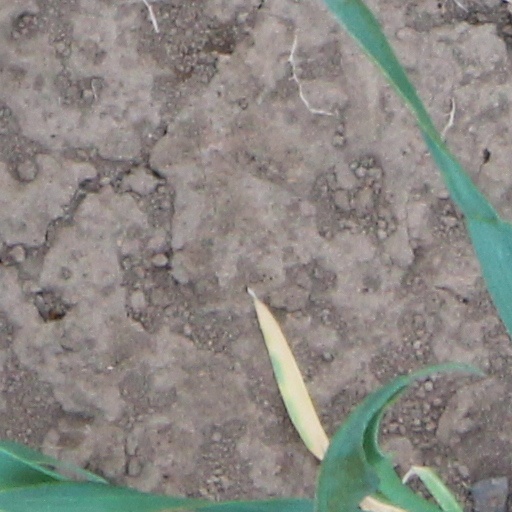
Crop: wheat